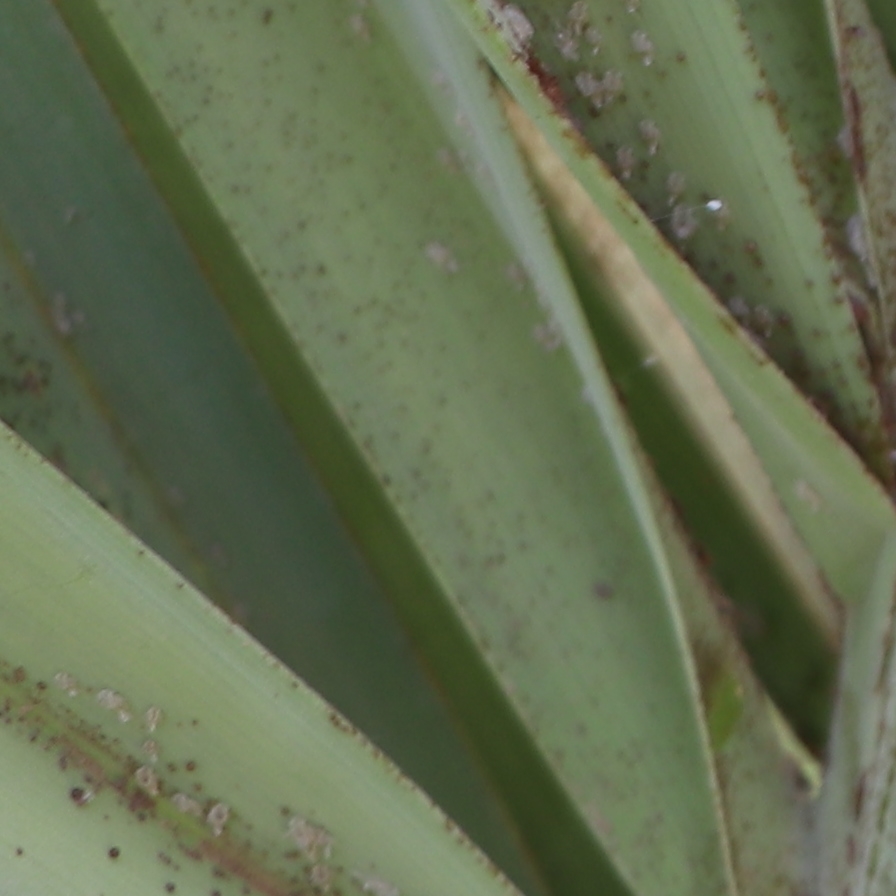
Label: Dubas